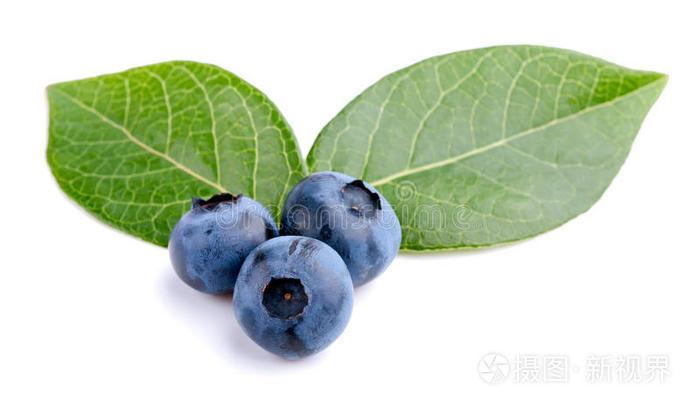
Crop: blueberry
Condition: healthy